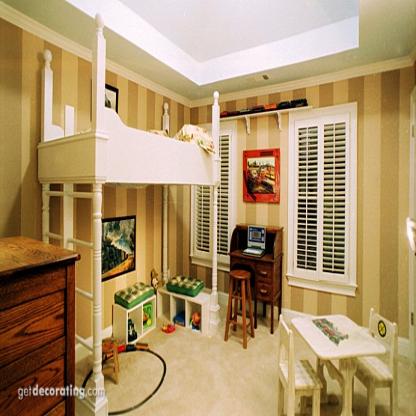
Scene: Indoor